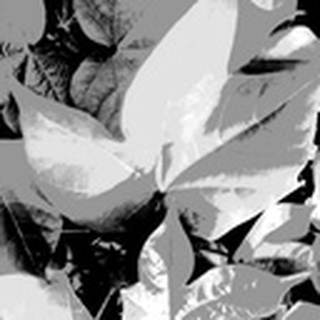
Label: healthy_cotton